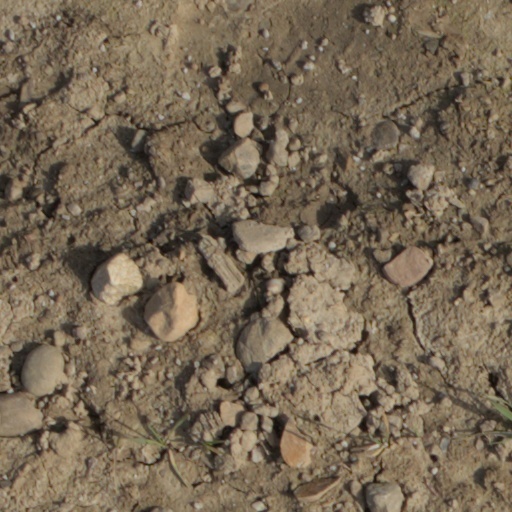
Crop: wheat